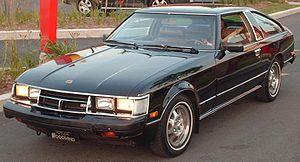
La Toyota Supra est une voiture de grand tourisme produite par le constructeur automobile japonais Toyota, de 1979 jusqu'en 2002, puis à partir de 2019. La voiture a connu quatre générations successives et une cinquième plus tardivement, communément appelées MK1, MK2, MK3, MK4 et MK5.